Raymond Greenleaf

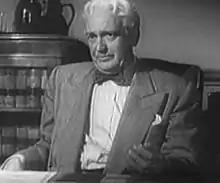
Greenleaf in "Port of New York" (1949)

Raymond Greenleaf (born Roger Ramon Greenleaf; January 1, 1892 – October 29, 1963) was an American actor, best known for "All the King's Men" (1949), "Angel Face" (1952), and "Pinky" (1949).